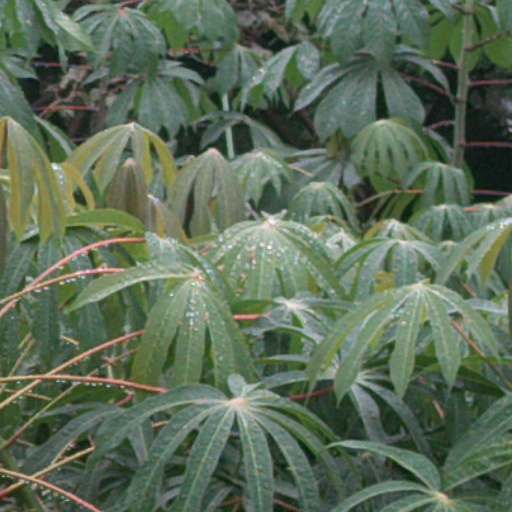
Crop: cassava